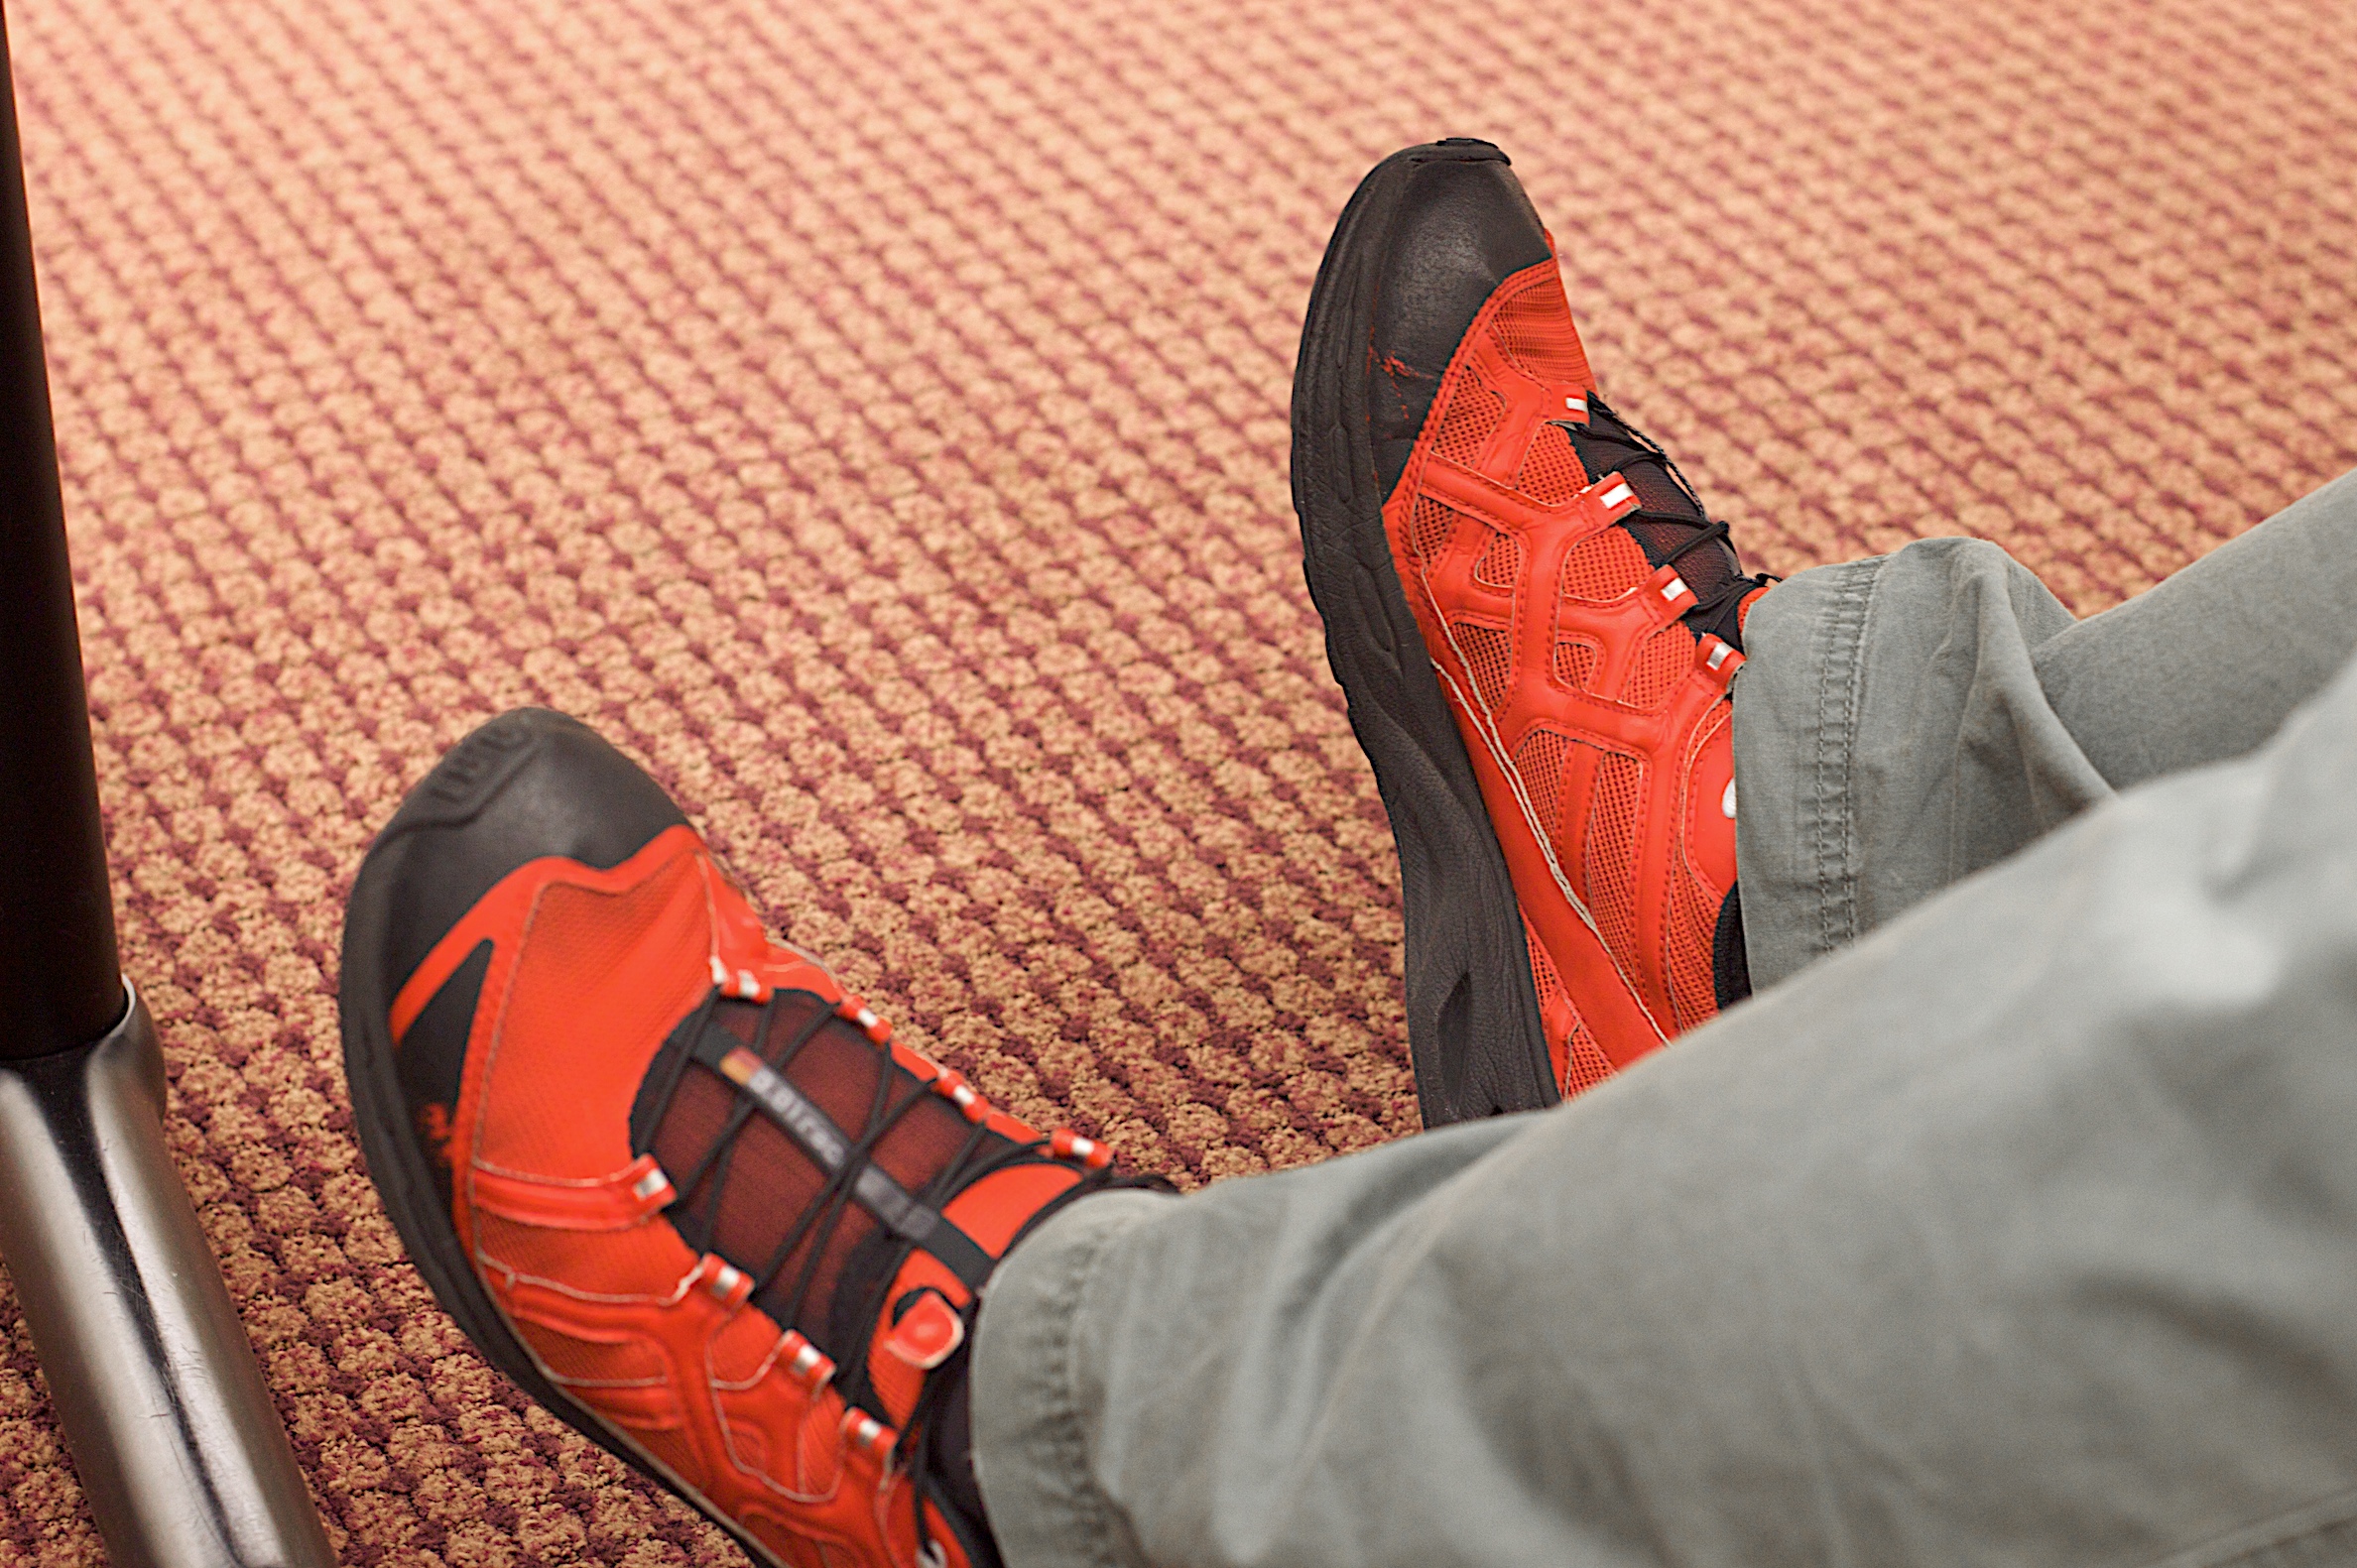
shoe, leg, spring, red, shoes, cool, sneakers, footwear